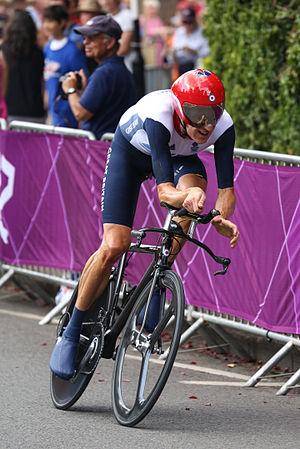
Le contre-la-montre masculin de cyclisme sur route, épreuve de cyclisme des Jeux olympiques d'été de 2012, a lieu le 1ᵉʳ août 2012 dans le sud-ouest de Londres sur 44 kilomètres.
Sir Bradley Wiggins, est un coureur cycliste britannique né le 28 avril 1980 à Gand. Professionnel entre 2002 et 2016, il est spécialiste de la poursuite, a été champion olympique de poursuite individuelle en 2004 et 2008 et de poursuite par équipes en 2008 et 2016, et champion du monde de poursuite individuelle en 2003, 2007 et 2008, par équipes en 2007 et 2008, et de l'américaine en 2008. Il se consacre davantage au cyclisme sur route à partir de 2009. Troisième du Tour de France cette année-là, il a remporté le Critérium du Dauphiné en 2011 et 2012, Paris-Nice en 2012, le Tour de Romandie en 2012 et s'est classé deuxième du Tour d'Espagne 2011. Le 22 juillet 2012, il devient le premier Britannique vainqueur d'un Tour de France, devant son coéquipier et compatriote Christopher Froome. Il devient champion olympique du contre-la-montre un mois plus tard à Londres et champion du monde de la spécialité en 2014. Entre juin 2015 et avril 2019, il est détenteur du record de l'heure, en ayant parcouru 54,526 km. Son père est le coureur cycliste Gary Wiggins. Il annonce sa retraite sportive le 28 décembre 2016. Il essaie par la suite sans succès une reconversion en aviron.